Iphigenia

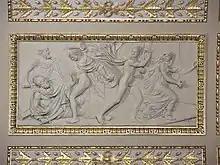
Orestes and Iphigéneia stealing the statue of Diana Tauria

Iphigenia then offers to release Orestes if he will carry home a letter from her to Greece. Orestes refuses to go, and bids Pylades to take the letter while Orestes will stay to be slain. After a conflict of mutual affection, Pylades at last yields, and the letter makes brother and sister recognize each other, and all three escape together, carrying with them the image of Artemis. After they return to Greece—having been saved from dangers by Athena along the way—Athena orders Orestes to take the Xoanon to the town of Halae, where he is to build a temple for Artemis Tauropolos. At the annual festival held there, in honor of Artemis, a single drop of blood must be drawn from the throat of a man to commemorate Orestes's near-sacrifice. Athena sends Iphigenia to the sanctuary of Artemis at Brauron where she is to be the priestess until she dies. According to the Spartans, however, they carried the image of Artemis to Laconia, where the goddess was worshipped as Artemis Orthia.